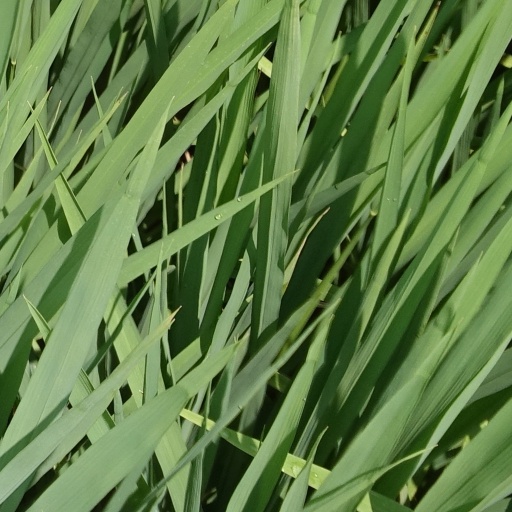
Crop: rice